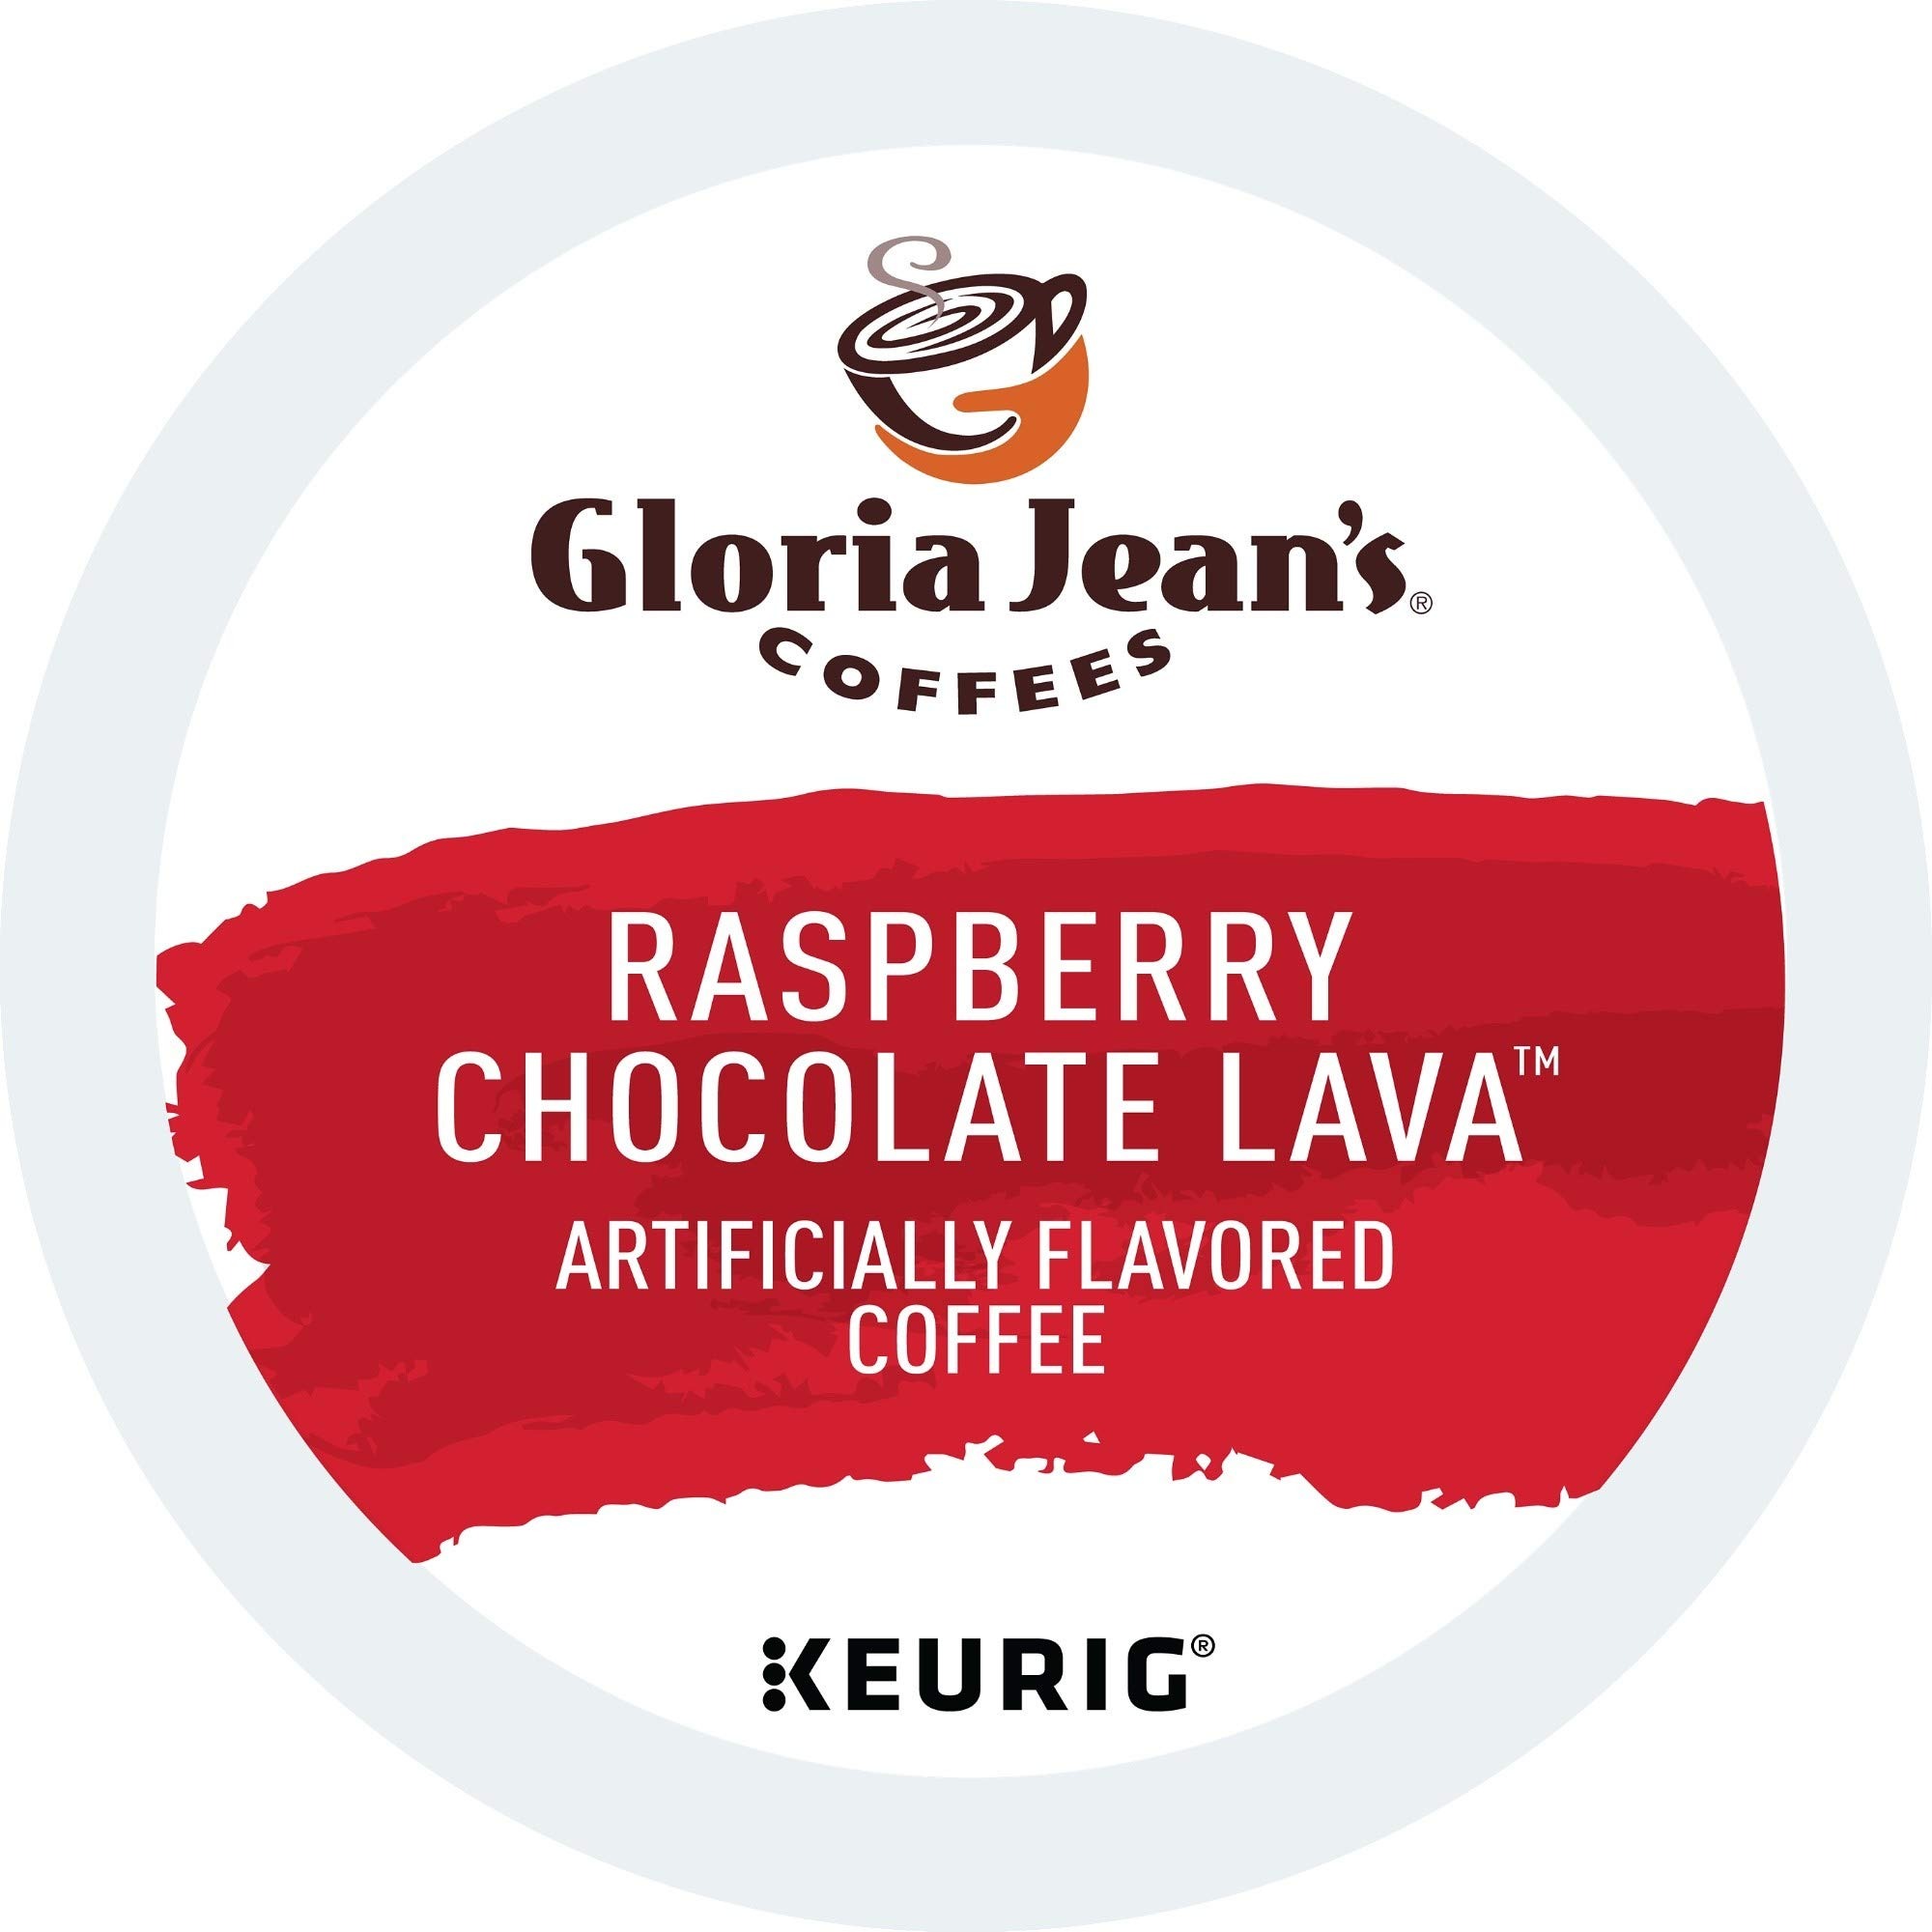
Item Name: Gloria Jean's Coffees Raspberry Chocolate Lava, Single-Serve Keurig K-Cup Pods, Flavored Medium Roast Coffee, 72 Count
Bullet Point 1: Rich, dark chocolate flavor with the tangy sweetness of raspberry
Bullet Point 2: Medium roast, caffeinated coffee
Bullet Point 3: Certified Orthodox Union Kosher (U)
Value: 72.0
Unit: Count

Price: 29.19